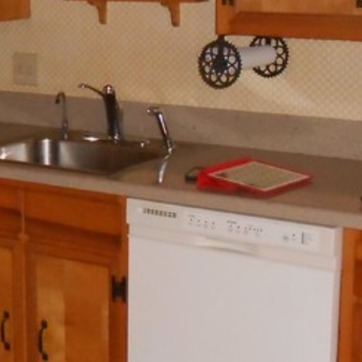
Material: polishedstone